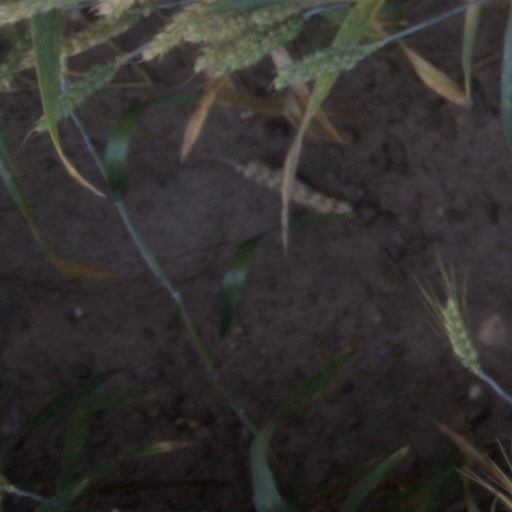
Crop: wheat